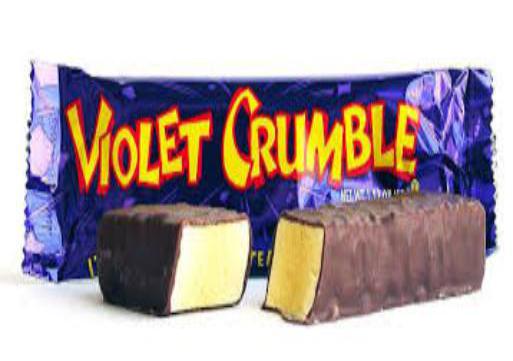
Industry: Food